Japanese cruiser Izumo

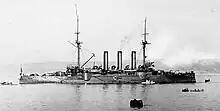
"Izumo" at anchor in 1902

The contract for "Izumo", named after the eponymous province, was signed on 24 September 1897 with Armstrong Whitworth. The ship was laid down at their shipyard in Elswick on 14 May 1899 and launched on 19 September. She was completed on 25 September 1900 and departed for Japan on 2 October under the command of Captain , who had been appointed to supervise her construction and bring her back to Japan on 29 September 1899. "Izumo" arrived in Yokosuka on 8 December and Inoue was confirmed in his command.